Alison Schwagmeyer

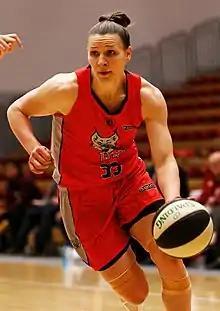
Schwagmeyer with the Perth Lynx in 2017

Alison Renee Schwagmeyer (born July 31, 1990) is an American former professional basketball player. She played college basketball for the Charleston Southern Buccaneers and the Quincy Hawks before playing in Germany, Australia, Romania, Spain, and Serbia. In Australia, she helped the Lakeside Lightning win the SBL championship in 2018 and earned three consecutive SBL Most Valuable Player awards. She also played in the Women's National Basketball League (WNBL) for the Perth Lynx, Sydney Uni Flames and UC Capitals.